FIS Nordic World Ski Championships 1966

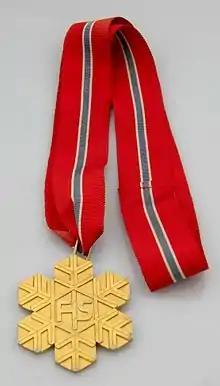
Gold medal from the FIS Nordic World Ski Championships 1966

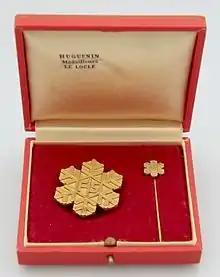
Gold medal pin. The box mentions the manufacturer, Huguenin médailleurs, Le Locle.

The FIS Nordic World Ski Championships 1966 took place 17–27 February 1966 in Oslo, Norway at the Holmenkollen ski arena. This was the third time the Norwegian capital hosted this event having done so in 1930 and at the 1952 Winter Olympics. This also equaled the most times a city had hosted with Lahti, Finland (1926, 1938, 1958) and Zakopane, Poland (1929, 1939, and 1962).